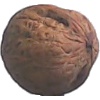
Label: walnut